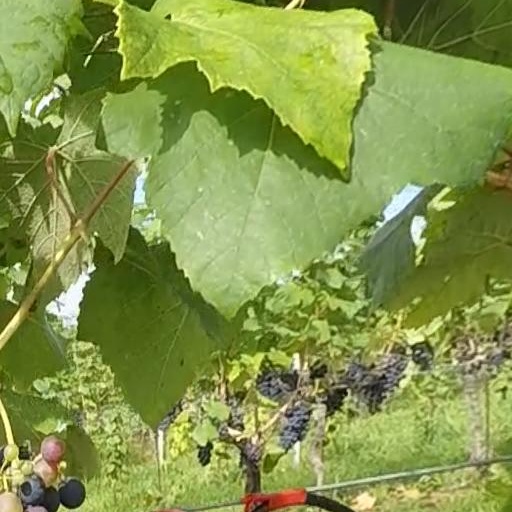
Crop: grape